Bill Neukom

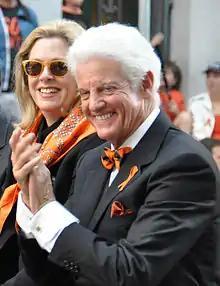
Neukom (right) with wife Sally in 2010

William Horlick Neukom (November 7, 1941 – July 14, 2025) was an American lawyer and baseball executive. He was managing general partner of the San Francisco Giants baseball team ownership group from May 2008 to December 31, 2011. He was the managing partner when the Giants won the World Series in 2010, their first World Series win since the team had moved to California in 1958. Prior to holding this position, he was President of the American Bar Association in 2007–08. He was the principal legal counsel for Microsoft for almost 25 years. He was also the chairman of the law firm of Preston Gates & Ellis, LLP in Seattle, now part of K&L Gates. He was a co-founder and CEO of the World Justice Project.